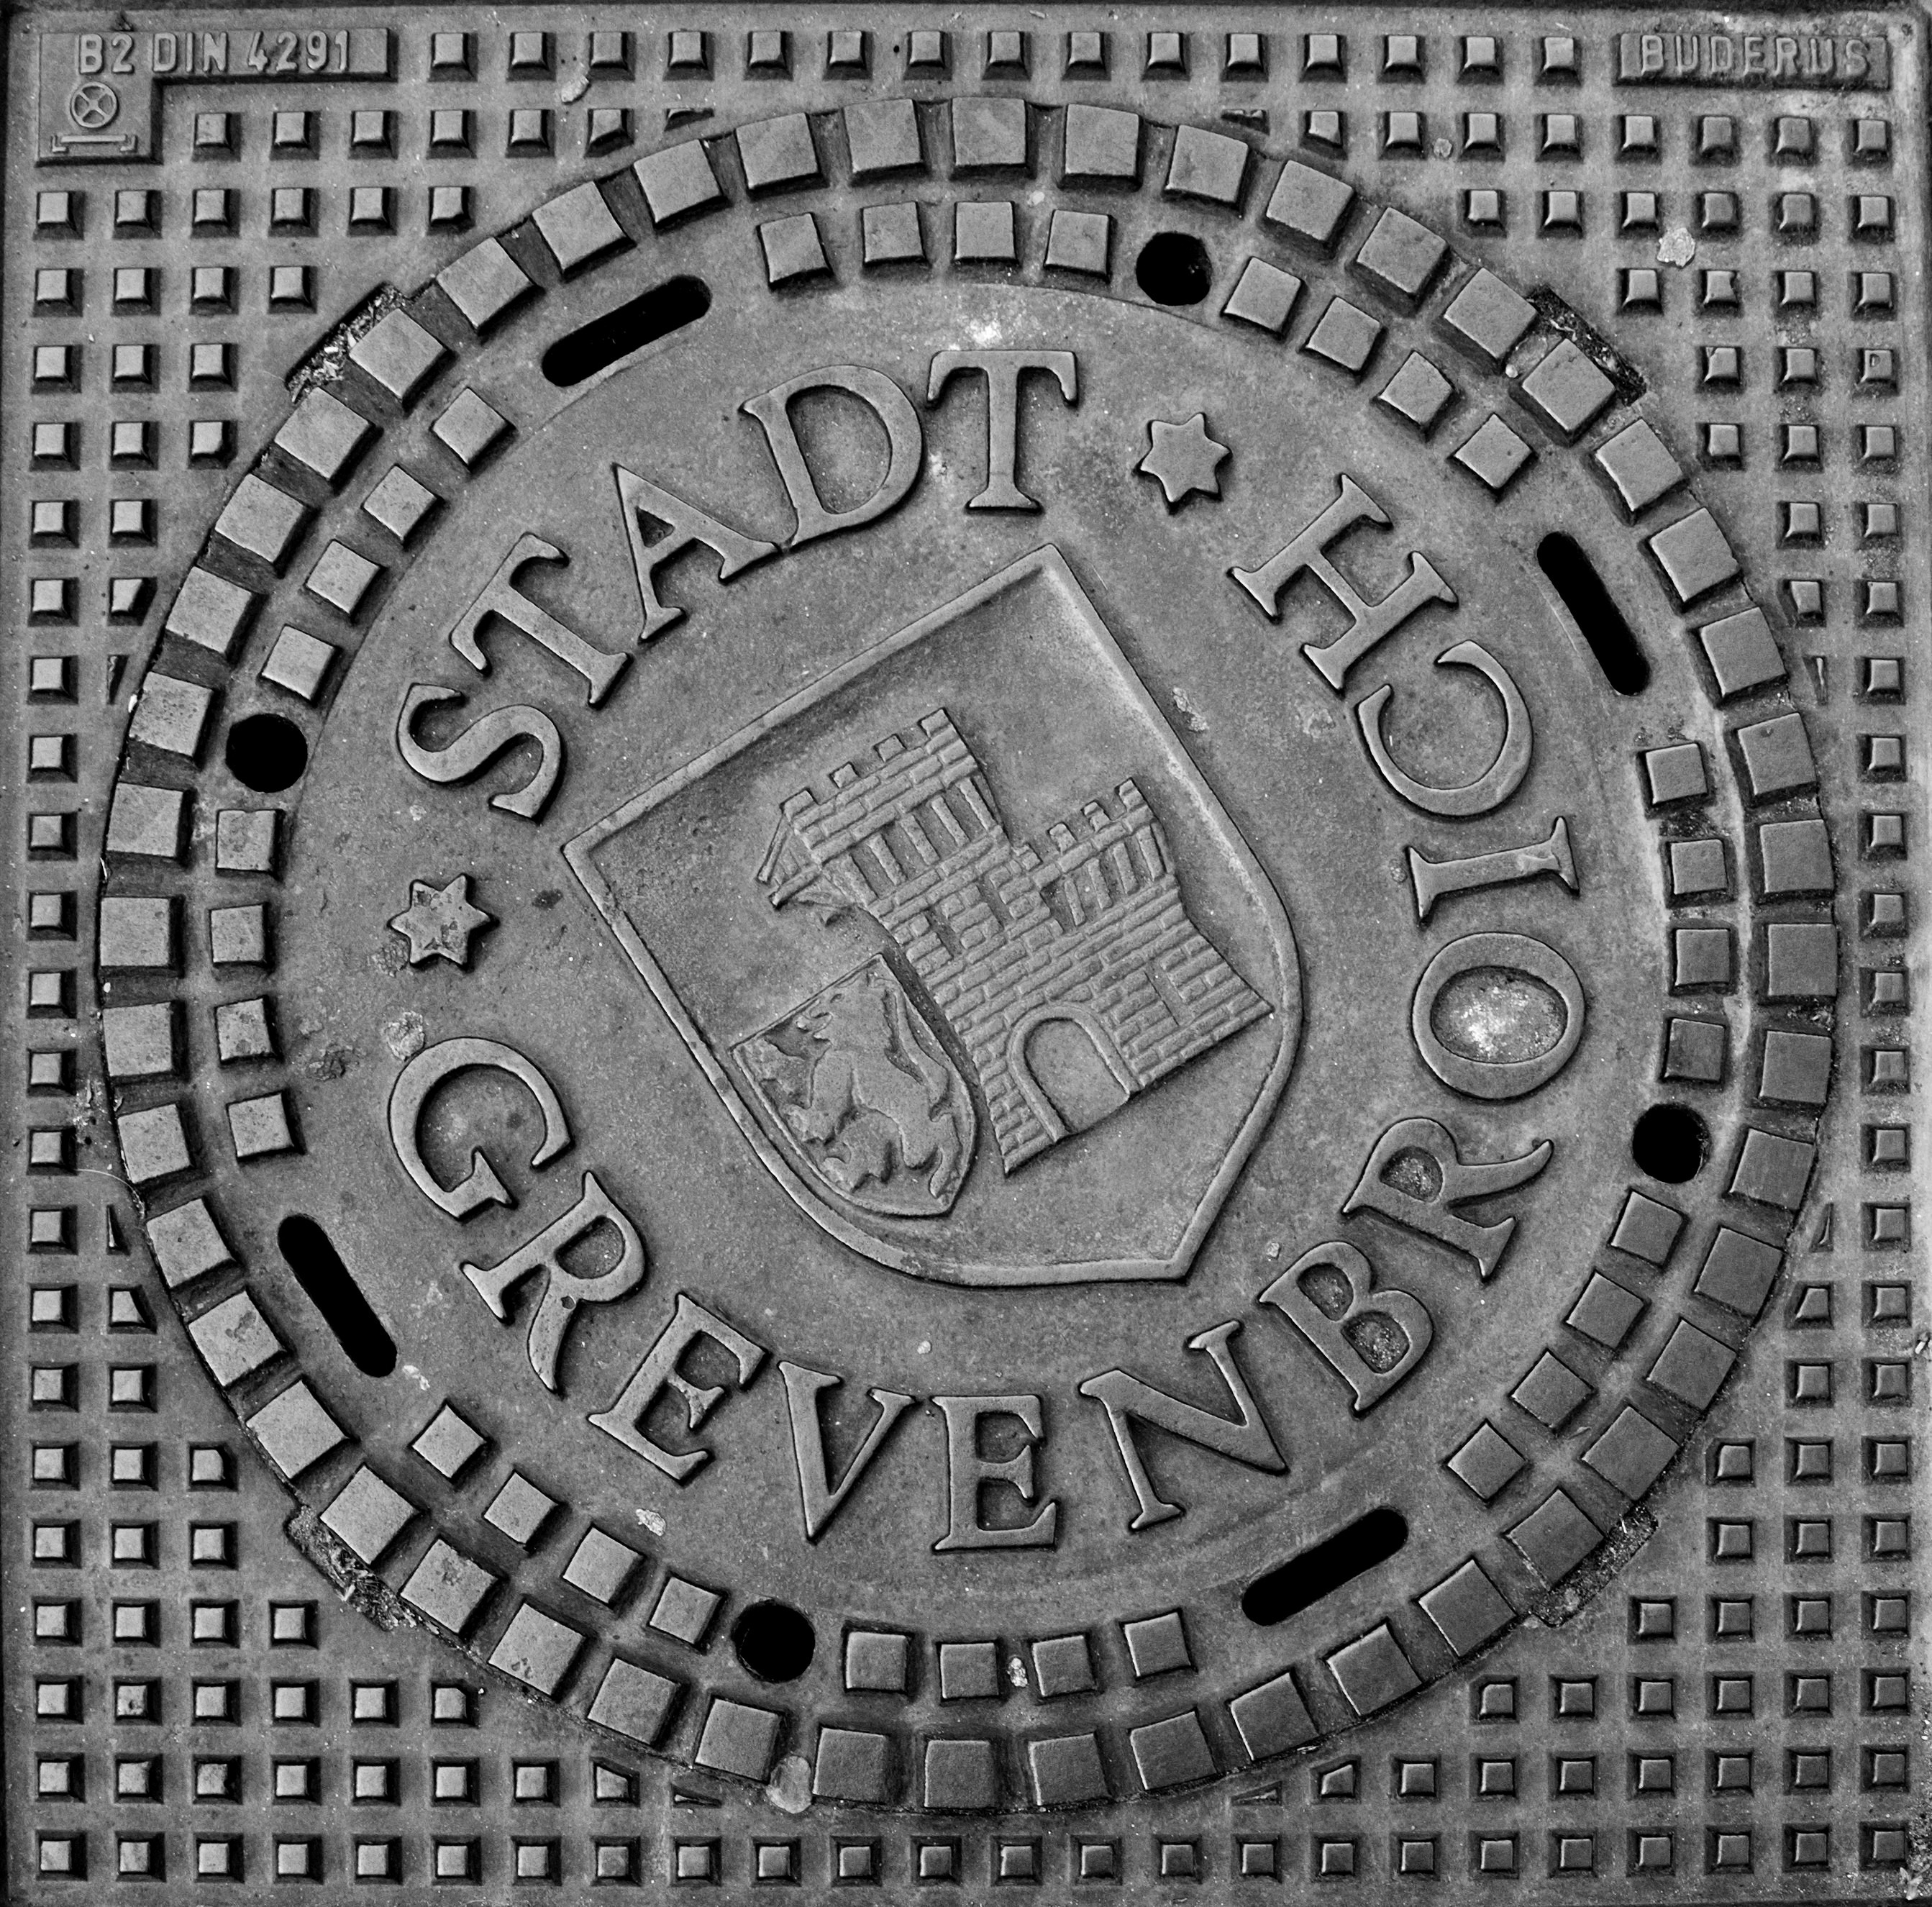
black and white, metal, monochrome, circle, art, symmetry, manhole, cover, archaeological site, manhole cover, wastewater, monochrome photography, ancient history, gullideckel, gulli, grevenbroich, maya civilization